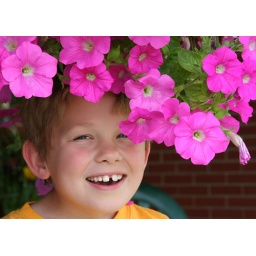
sitting under a hanging basket of petunias